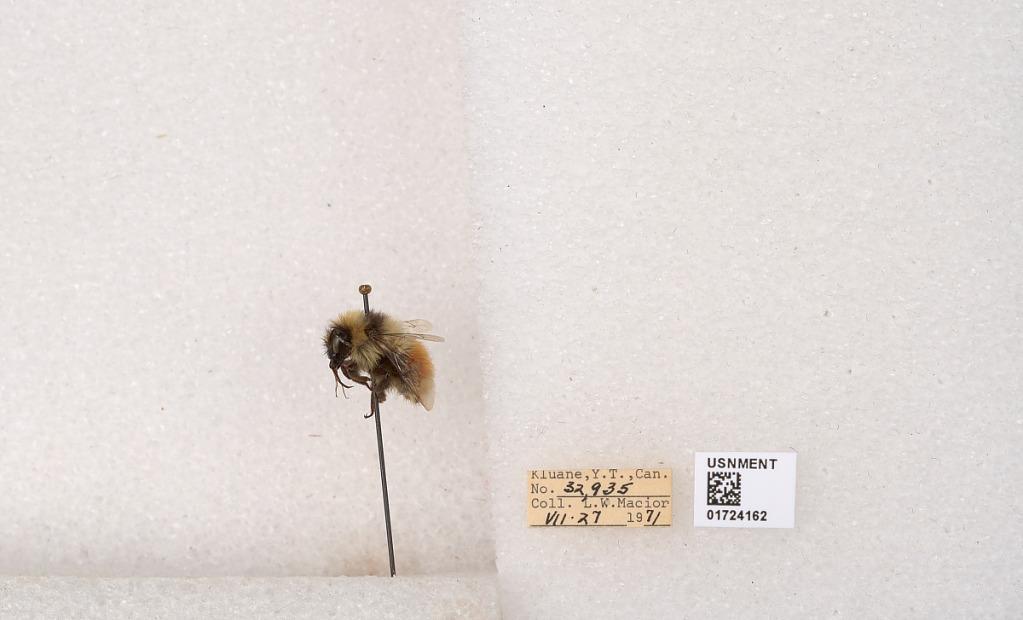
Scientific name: Bombus (Pyrobombus) sylvicola Kirby
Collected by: L. Macior
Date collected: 1971-7-27
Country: Canada
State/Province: Yukon Territory
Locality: Kluane National Park and Reserve
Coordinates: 60.7493, -139.504